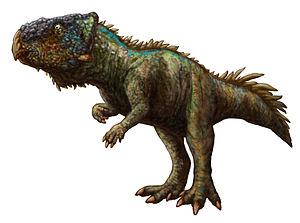
Helioceratops est un genre de dinosaures cératopsiens primitif du Crétacé de Chine.